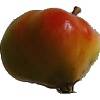
Label: Apple Red Yellow 2